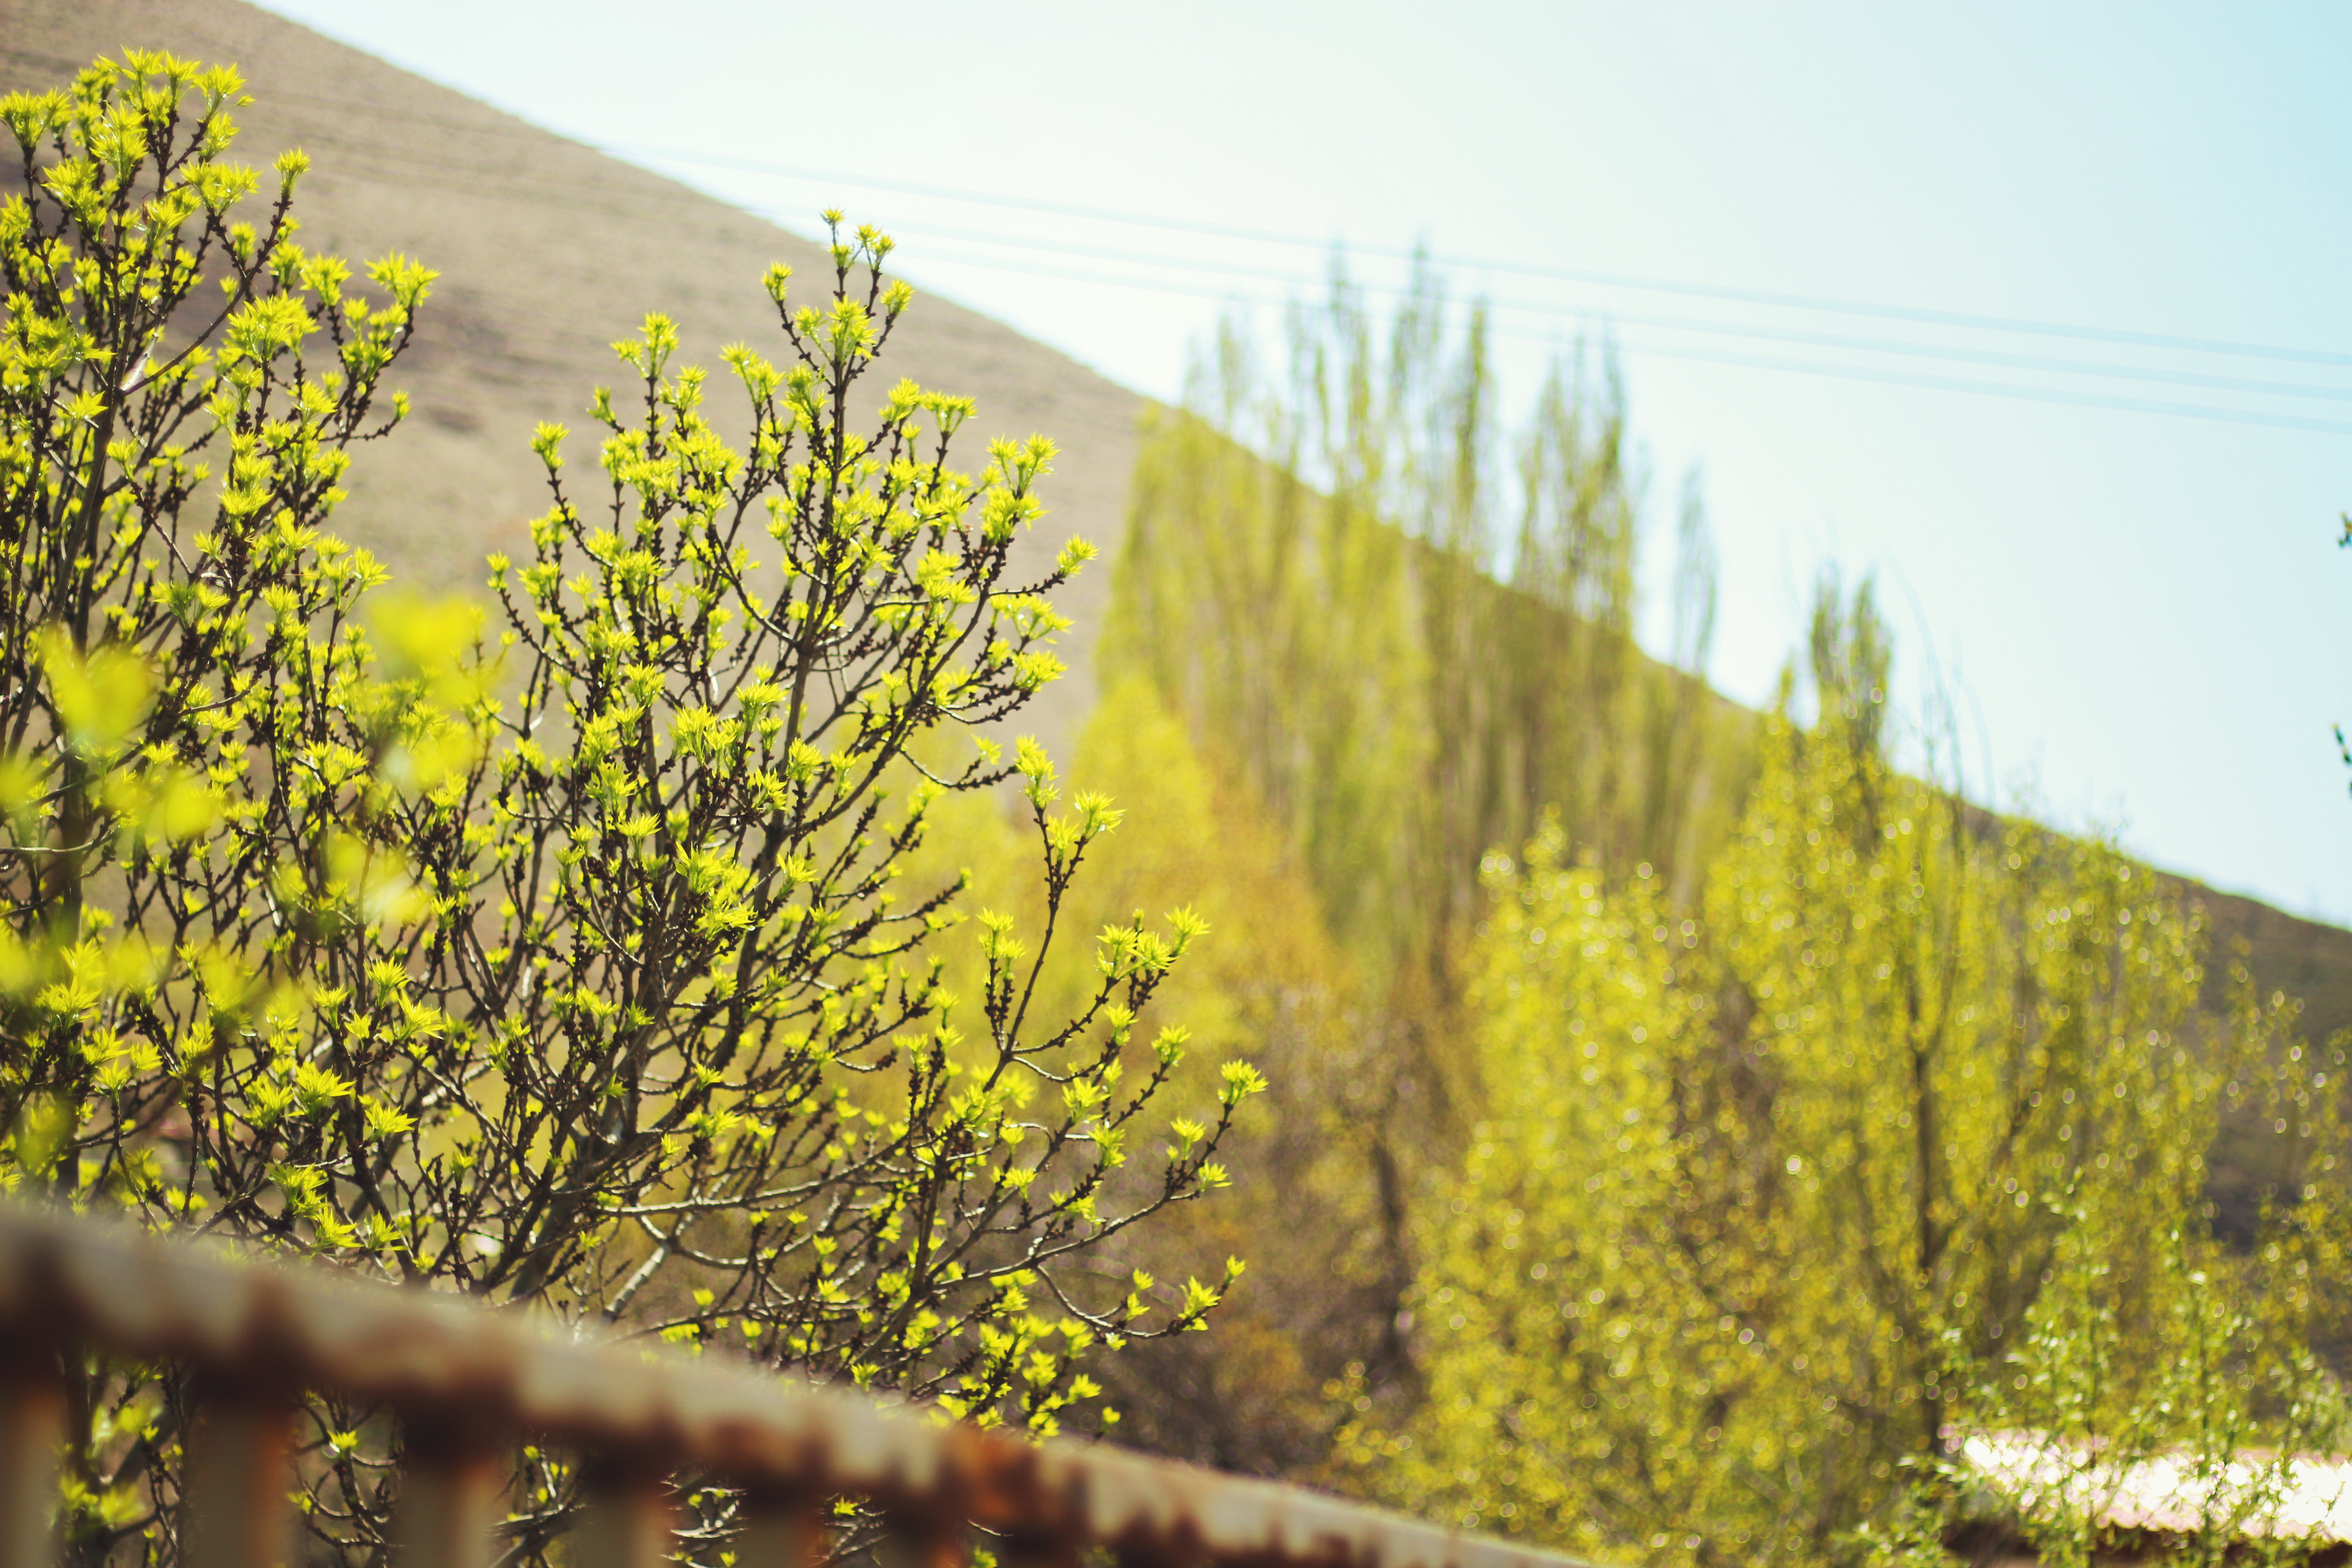
spring, tree, yellow, vegetation, plant, woody plant, leaf, sky, road, grass, flower, sunlight, branch, American larch, hill, landscape, autumn, forest, wildflower, goldenrod